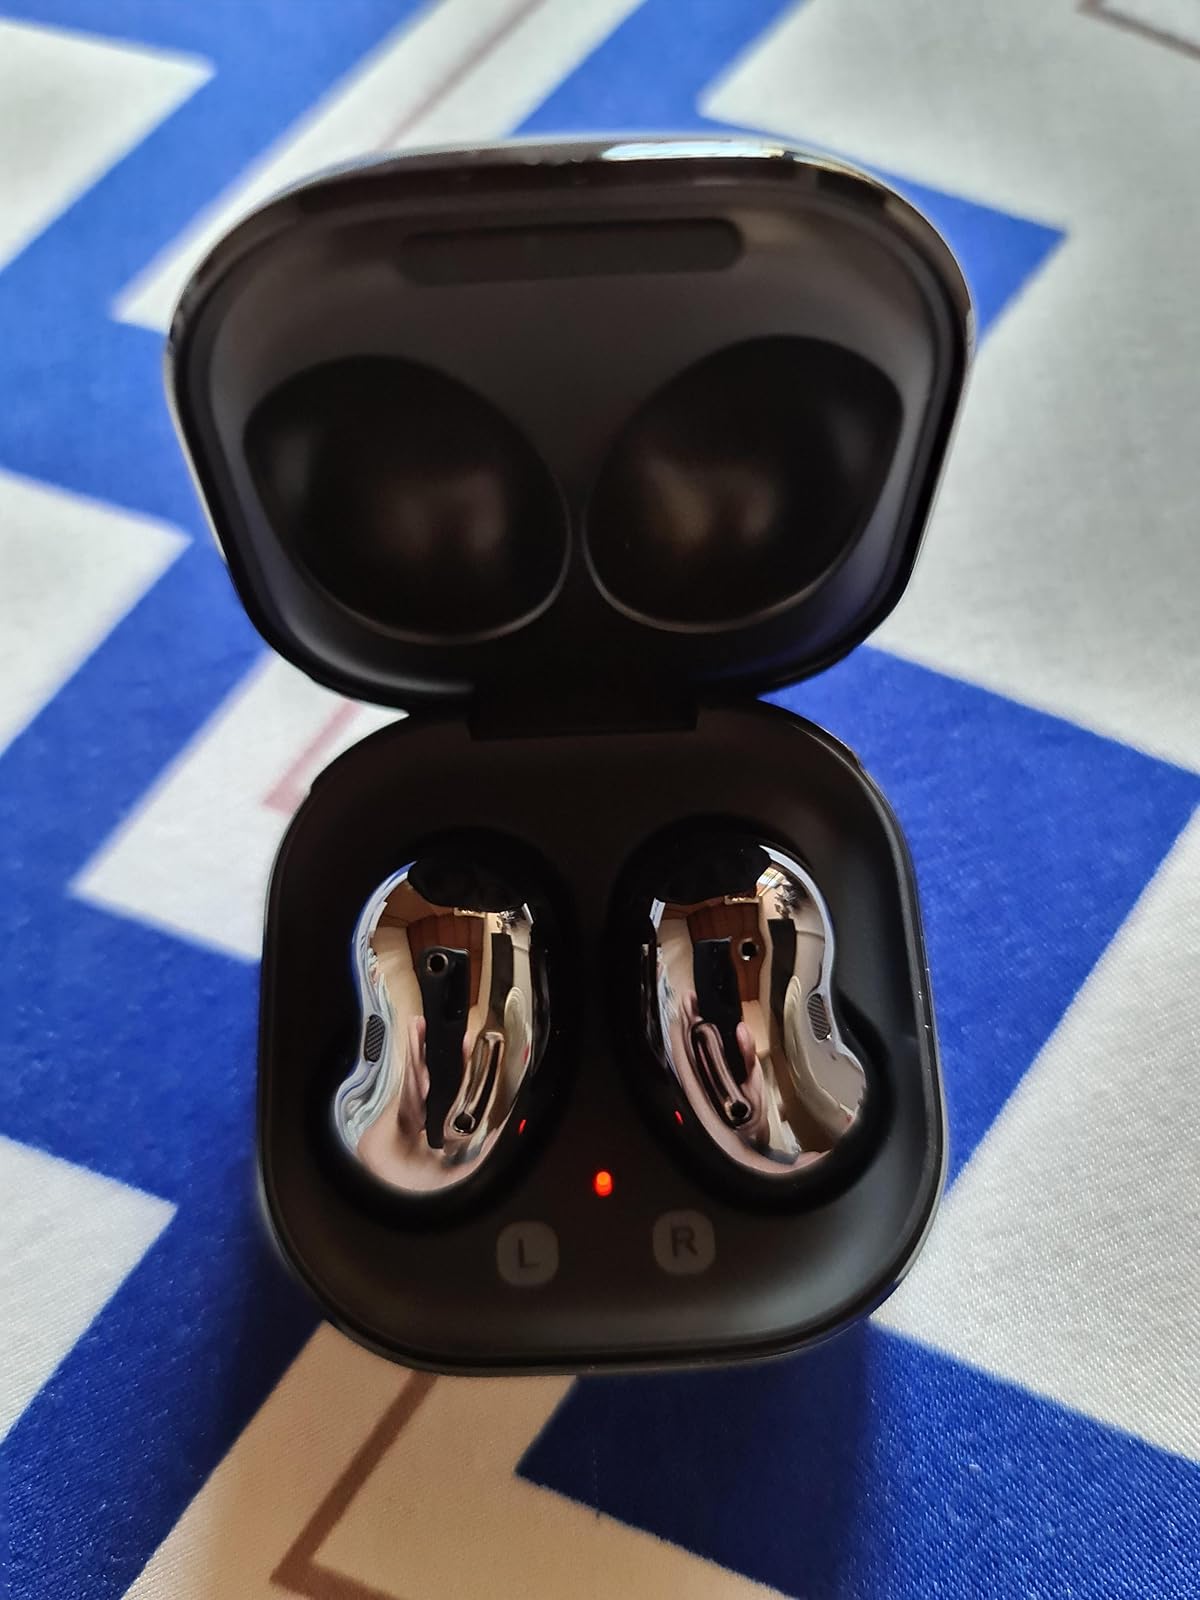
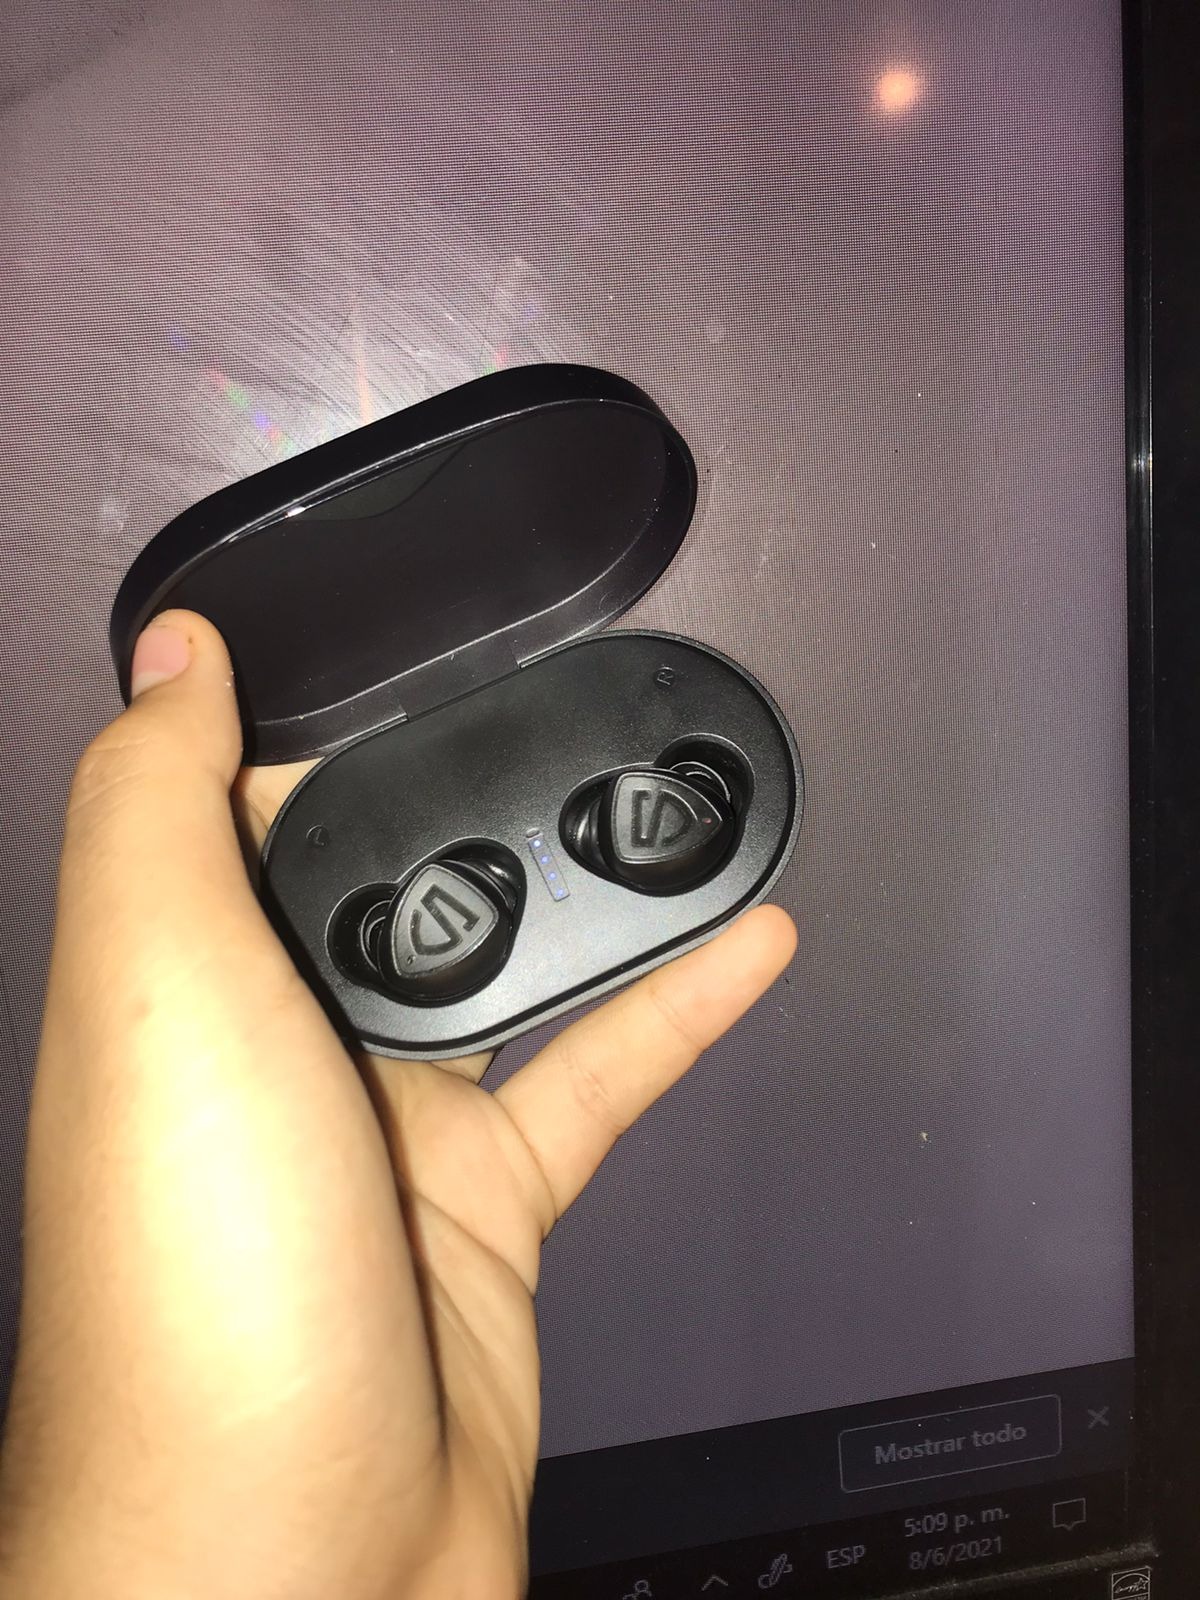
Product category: earbuds
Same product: no